Anti-predator adaptation

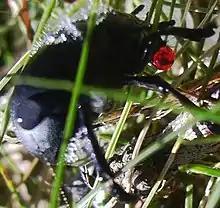
The bloody-nose beetle, "Timarcha tenebricosa", exuding a drop of noxious red liquid (upper right)

Individuals living in large groups may be safer from attack because the predator may be confused by the large group size. As the group moves, the predator has greater difficulty targeting an individual prey animal. The zebra has been suggested by the zoologist Martin Stevens and his colleagues as an example of this. When stationary, a single zebra stands out because of its large size. To reduce the risk of attack, zebras often travel in herds. The striped patterns of all the zebras in the herd may confuse the predator, making it harder for the predator to focus in on an individual zebra. Furthermore, when moving rapidly, the zebra stripes create a confusing, flickering motion dazzle effect in the eye of the predator.